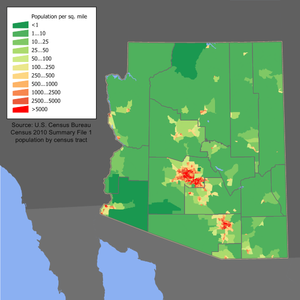
Arizona / Demografi
Befolkningskoncentrationen i Arizona
Arizona er en delstat i det sydvestlige USA, der grænser til New Mexico, Utah, Nevada og Californien, og har en international grænse mod delstaterne Sonora óg Baja California i Mexico. Statens navn menes at komme fra det indianske ord arizonac, som betyder "stedet ved den lille kilde". Arizona bliver også kaldt for Grand Canyon State. Arizonas motto er Ditat Deus.